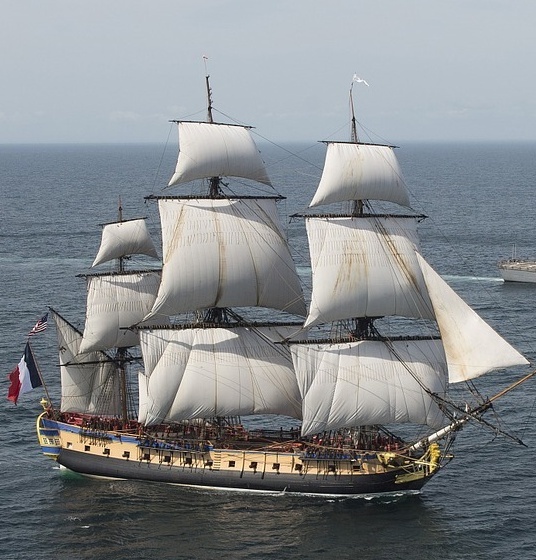
Vehicle type: Ships